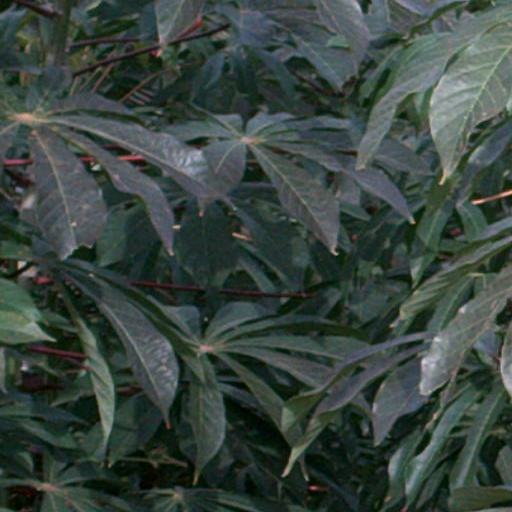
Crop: cassava